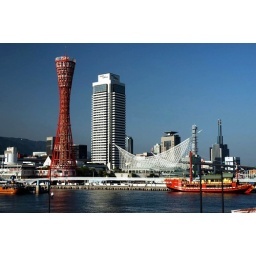
Kobe Port Tower,the red tower,and highrise buildings in a sunny day.Kobe.